Thomas Jackel

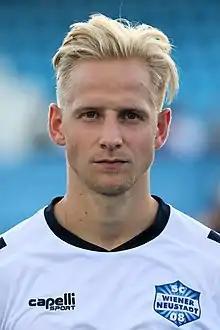

Thomas Jackel (born 6 April 1995) is an Austrian football player. He plays for Wiener Sport-Club.